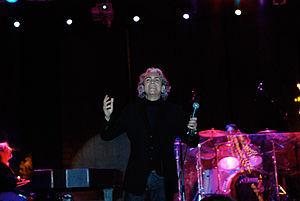
Riccardo Fogli né à Pontedera, dans la Province de Pise le 21 octobre 1947 est un chanteur italien.